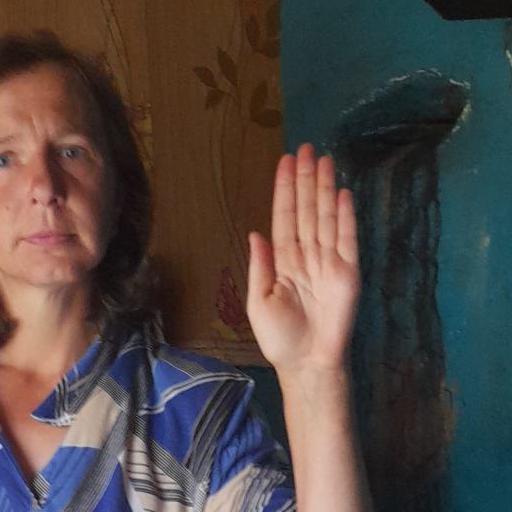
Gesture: stop